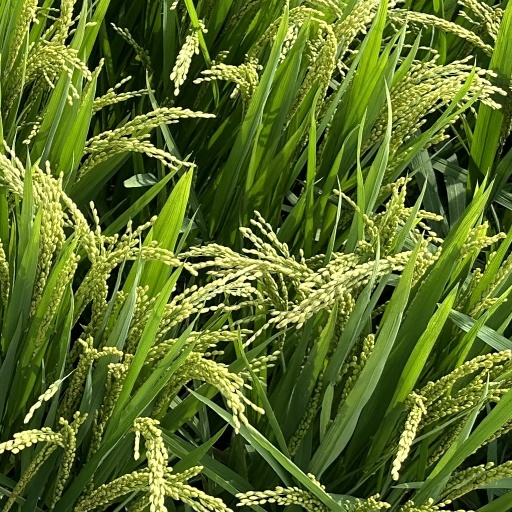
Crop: rice